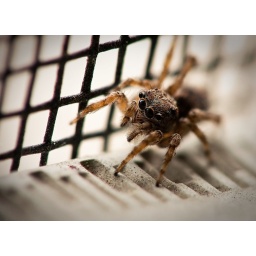
Tiny jumping spider in window